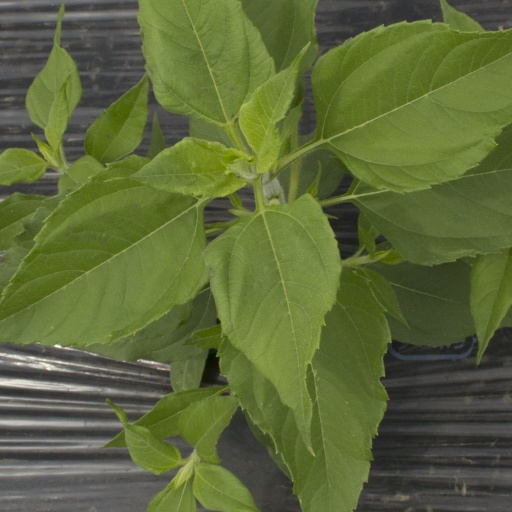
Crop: Jerusalem artichoke